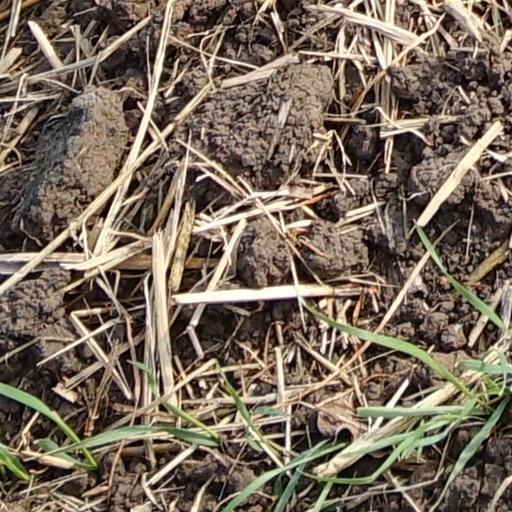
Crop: wheat